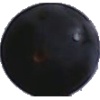
Label: Grape Blue 1